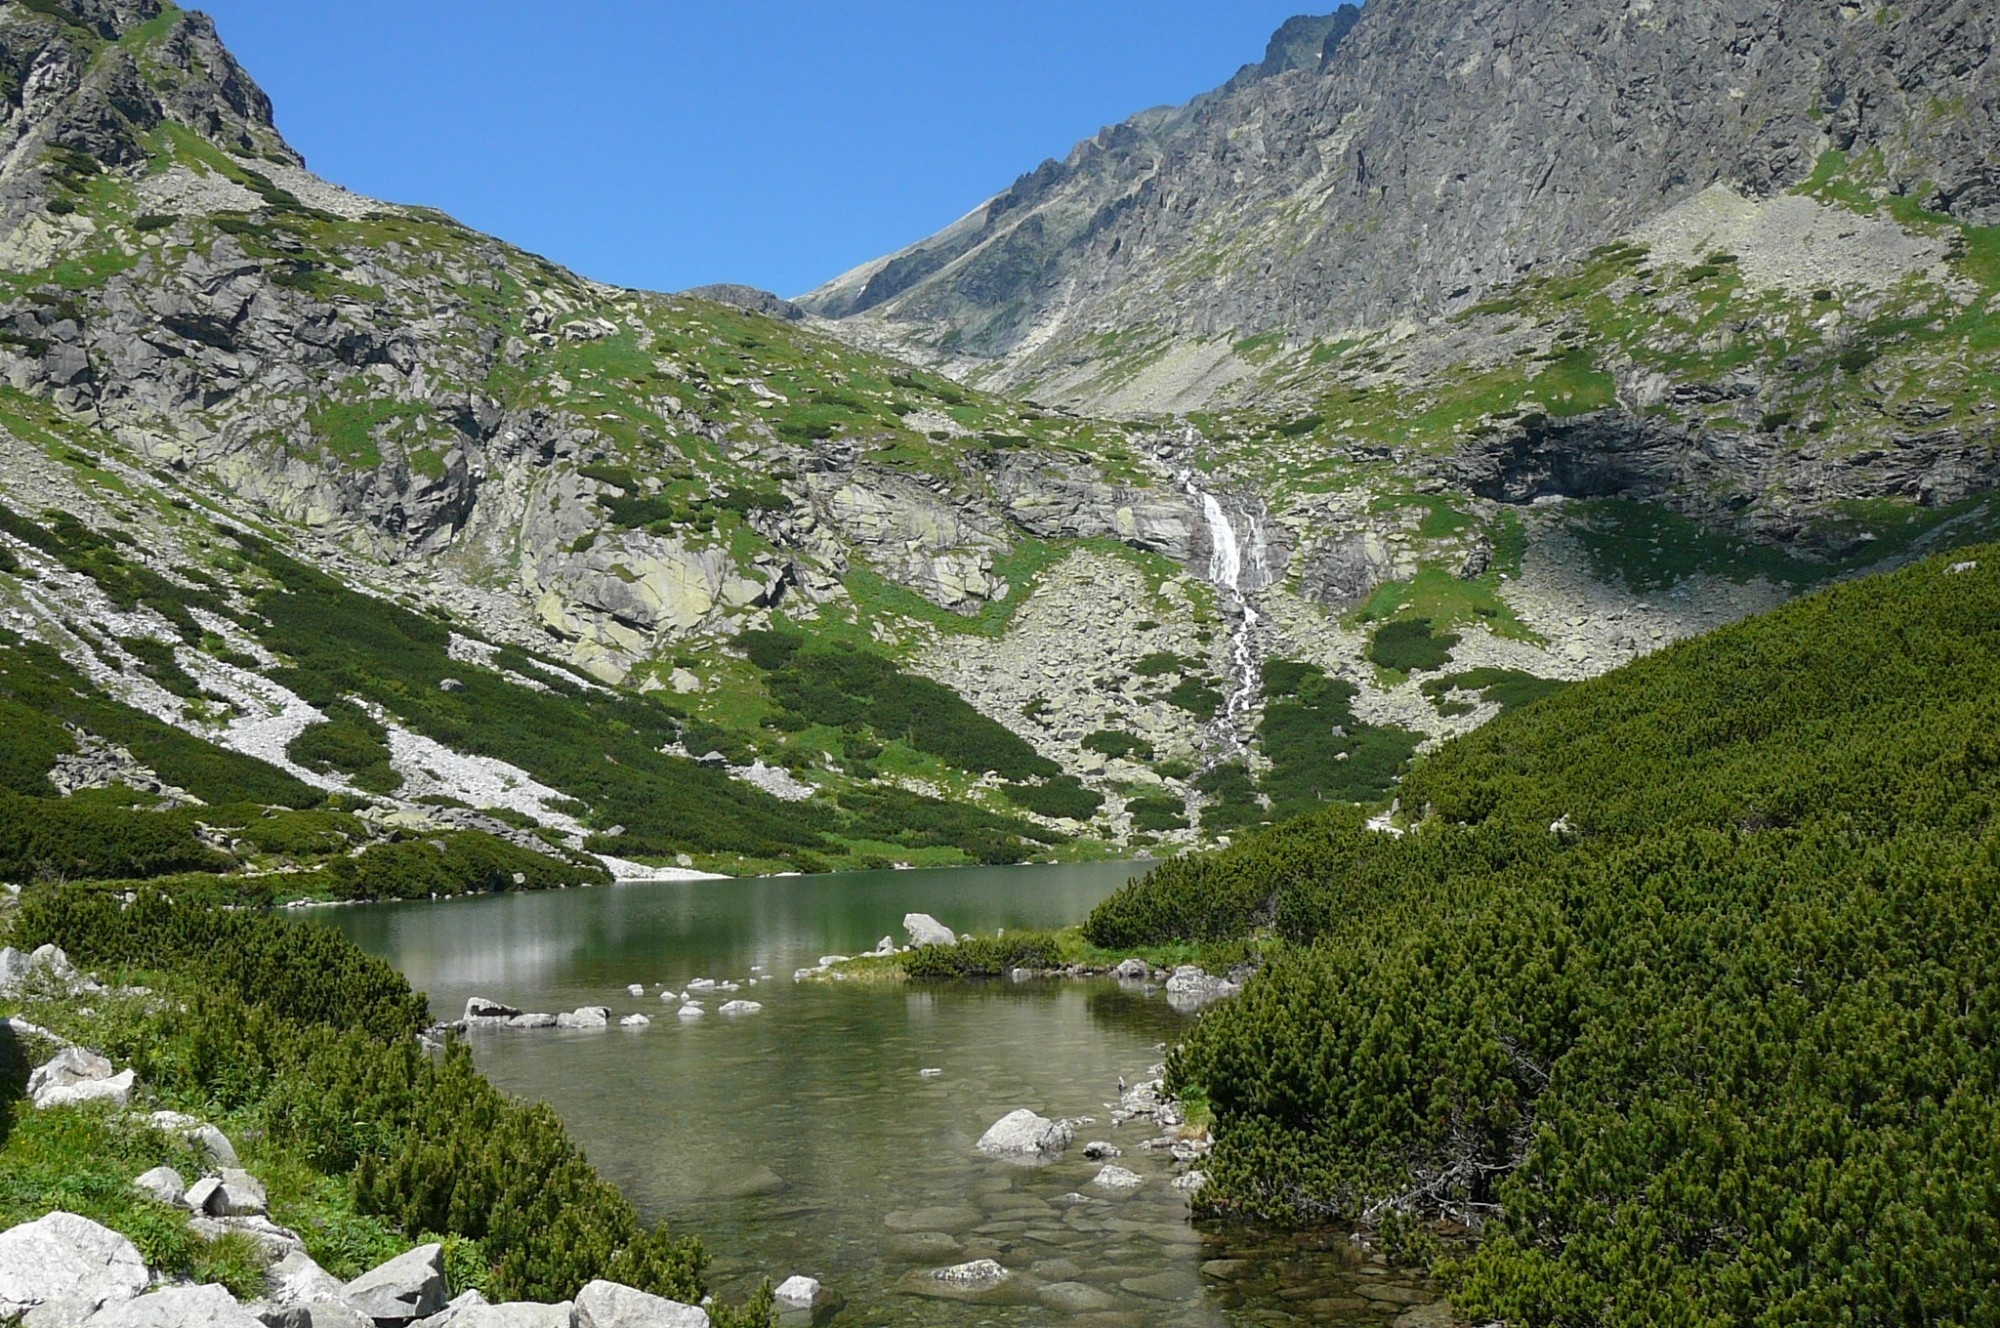
wilderness, walking, mountain, lake, adventure, river, valley, mountain range, fjord, highland, mountains, alps, ravine, plateau, fell, cirque, loch, moraine, landform, tarn, tatras, mountain pass, geographical feature, mountainous landforms, glacial landform